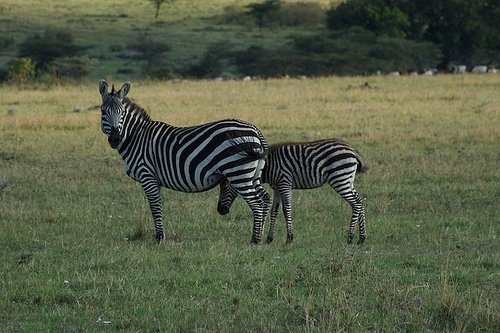
A couple of zebra standing on top of a green field.
Two zebras standing beside each other on the grass.
Two zebras that are standing in the grass.
Two zebras that are standing in a field.
Two zebras standing together on a grassy field.